Vinny Testaverde

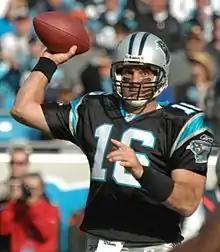
Testaverde with the Carolina Panthers in November 2007

With Jake Delhomme out for the 2007 season due to an elbow injury he suffered in a Week 3 victory over the Atlanta Falcons, and David Carr out with a sore back, the Panthers signed Testaverde on October 10, 2007. Testaverde, wearing #16, started his first game with the team on October 14, 2007, against the Arizona Cardinals. In that game, he threw a 65-yard touchdown pass to Steve Smith, extending his NFL record to 21 consecutive seasons with a touchdown pass. After leading the Panthers to a 25–10 victory, the 43-year-old became the oldest starting quarterback to win a game in NFL history, and the third-oldest to start one. He has also thrown touchdown passes to 71 different players, a record since broken by Tom Brady. On October 28, coach John Fox named Testaverde the starting quarterback against the Indianapolis Colts. In that game, Testaverde led the Panthers in the longest opening drive for a touchdown in franchise history, consisting of 18 plays and lasting over 11 minutes. Despite winning time of possession in the first half of the game, the Panthers entered the locker room under a 3-point deficit. In the second half, Testaverde left the field with a strained Achilles tendon, and was replaced by former Houston Texans quarterback David Carr. Ultimately, the Panthers lost 31–7. Reports said that Testaverde would be out for at least a week.